Tenali Ramakrishna BA. BL

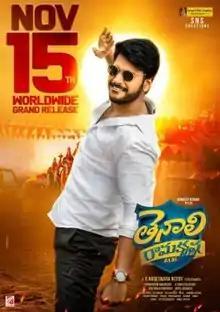
Theatrical release poster

Tenali Ramakrishna BA. BL is a 2019 Telugu-language courtroom action comedy film directed by G. Nageswara Reddy. The film stars Sundeep Kishan, Hansika Motwani, and Varalaxmi Sarathkumar. This film marks the Telugu debut of Varalaxmi Sarathkumar.